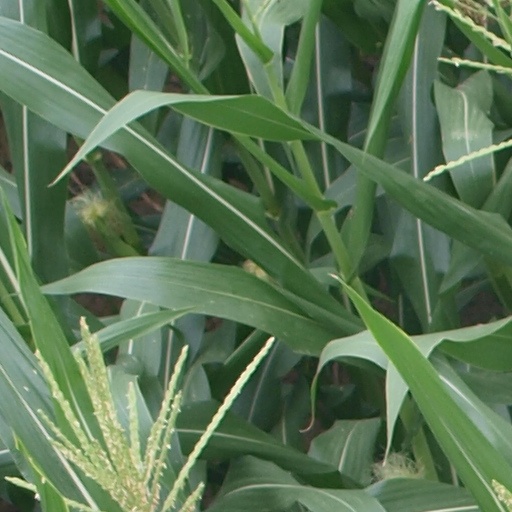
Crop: maize; corn